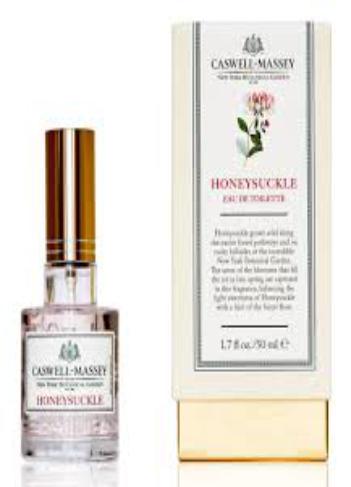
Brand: Caswell Massey
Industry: Necessities